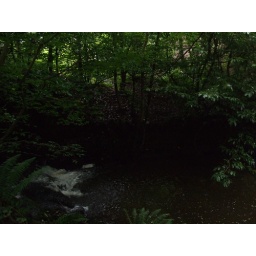
Water running in to the lake